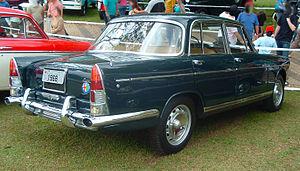
La F.N.M. 2000 JK est une voiture fabriquée par le constructeur brésilien F.N.M. sous licence Alfa Romeo de 1960 à 1968.